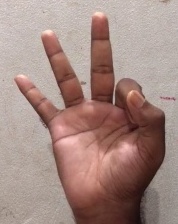
ASL sign: 9